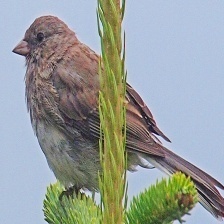
Species: DARK EYED JUNCO
Scientific name: JUNCO HYEMALIS